Cain-Sloan

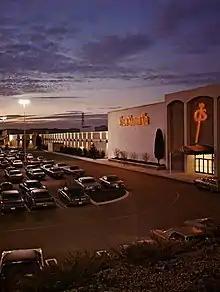
Cain-Sloan's Rivergate Mall location in 1971

The store was co-founded by Paul Lowe Sloan, Pat Cain and John E. Cain in Nashville in 1903. The company merged with Allied Stores Corp. of New York in 1955 and remained under its umbrella before being sold to, and renamed, Dillard's in 1987–1988.